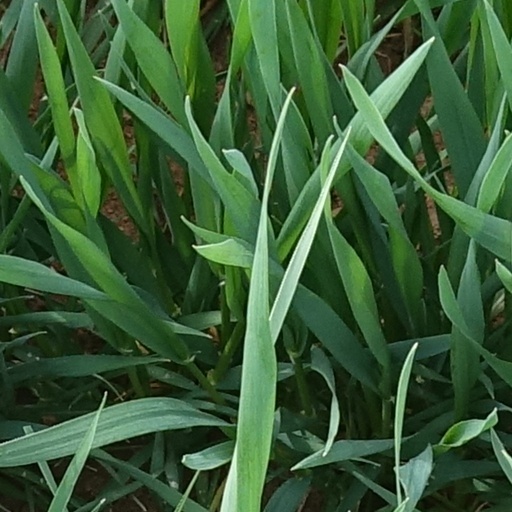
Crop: wheat